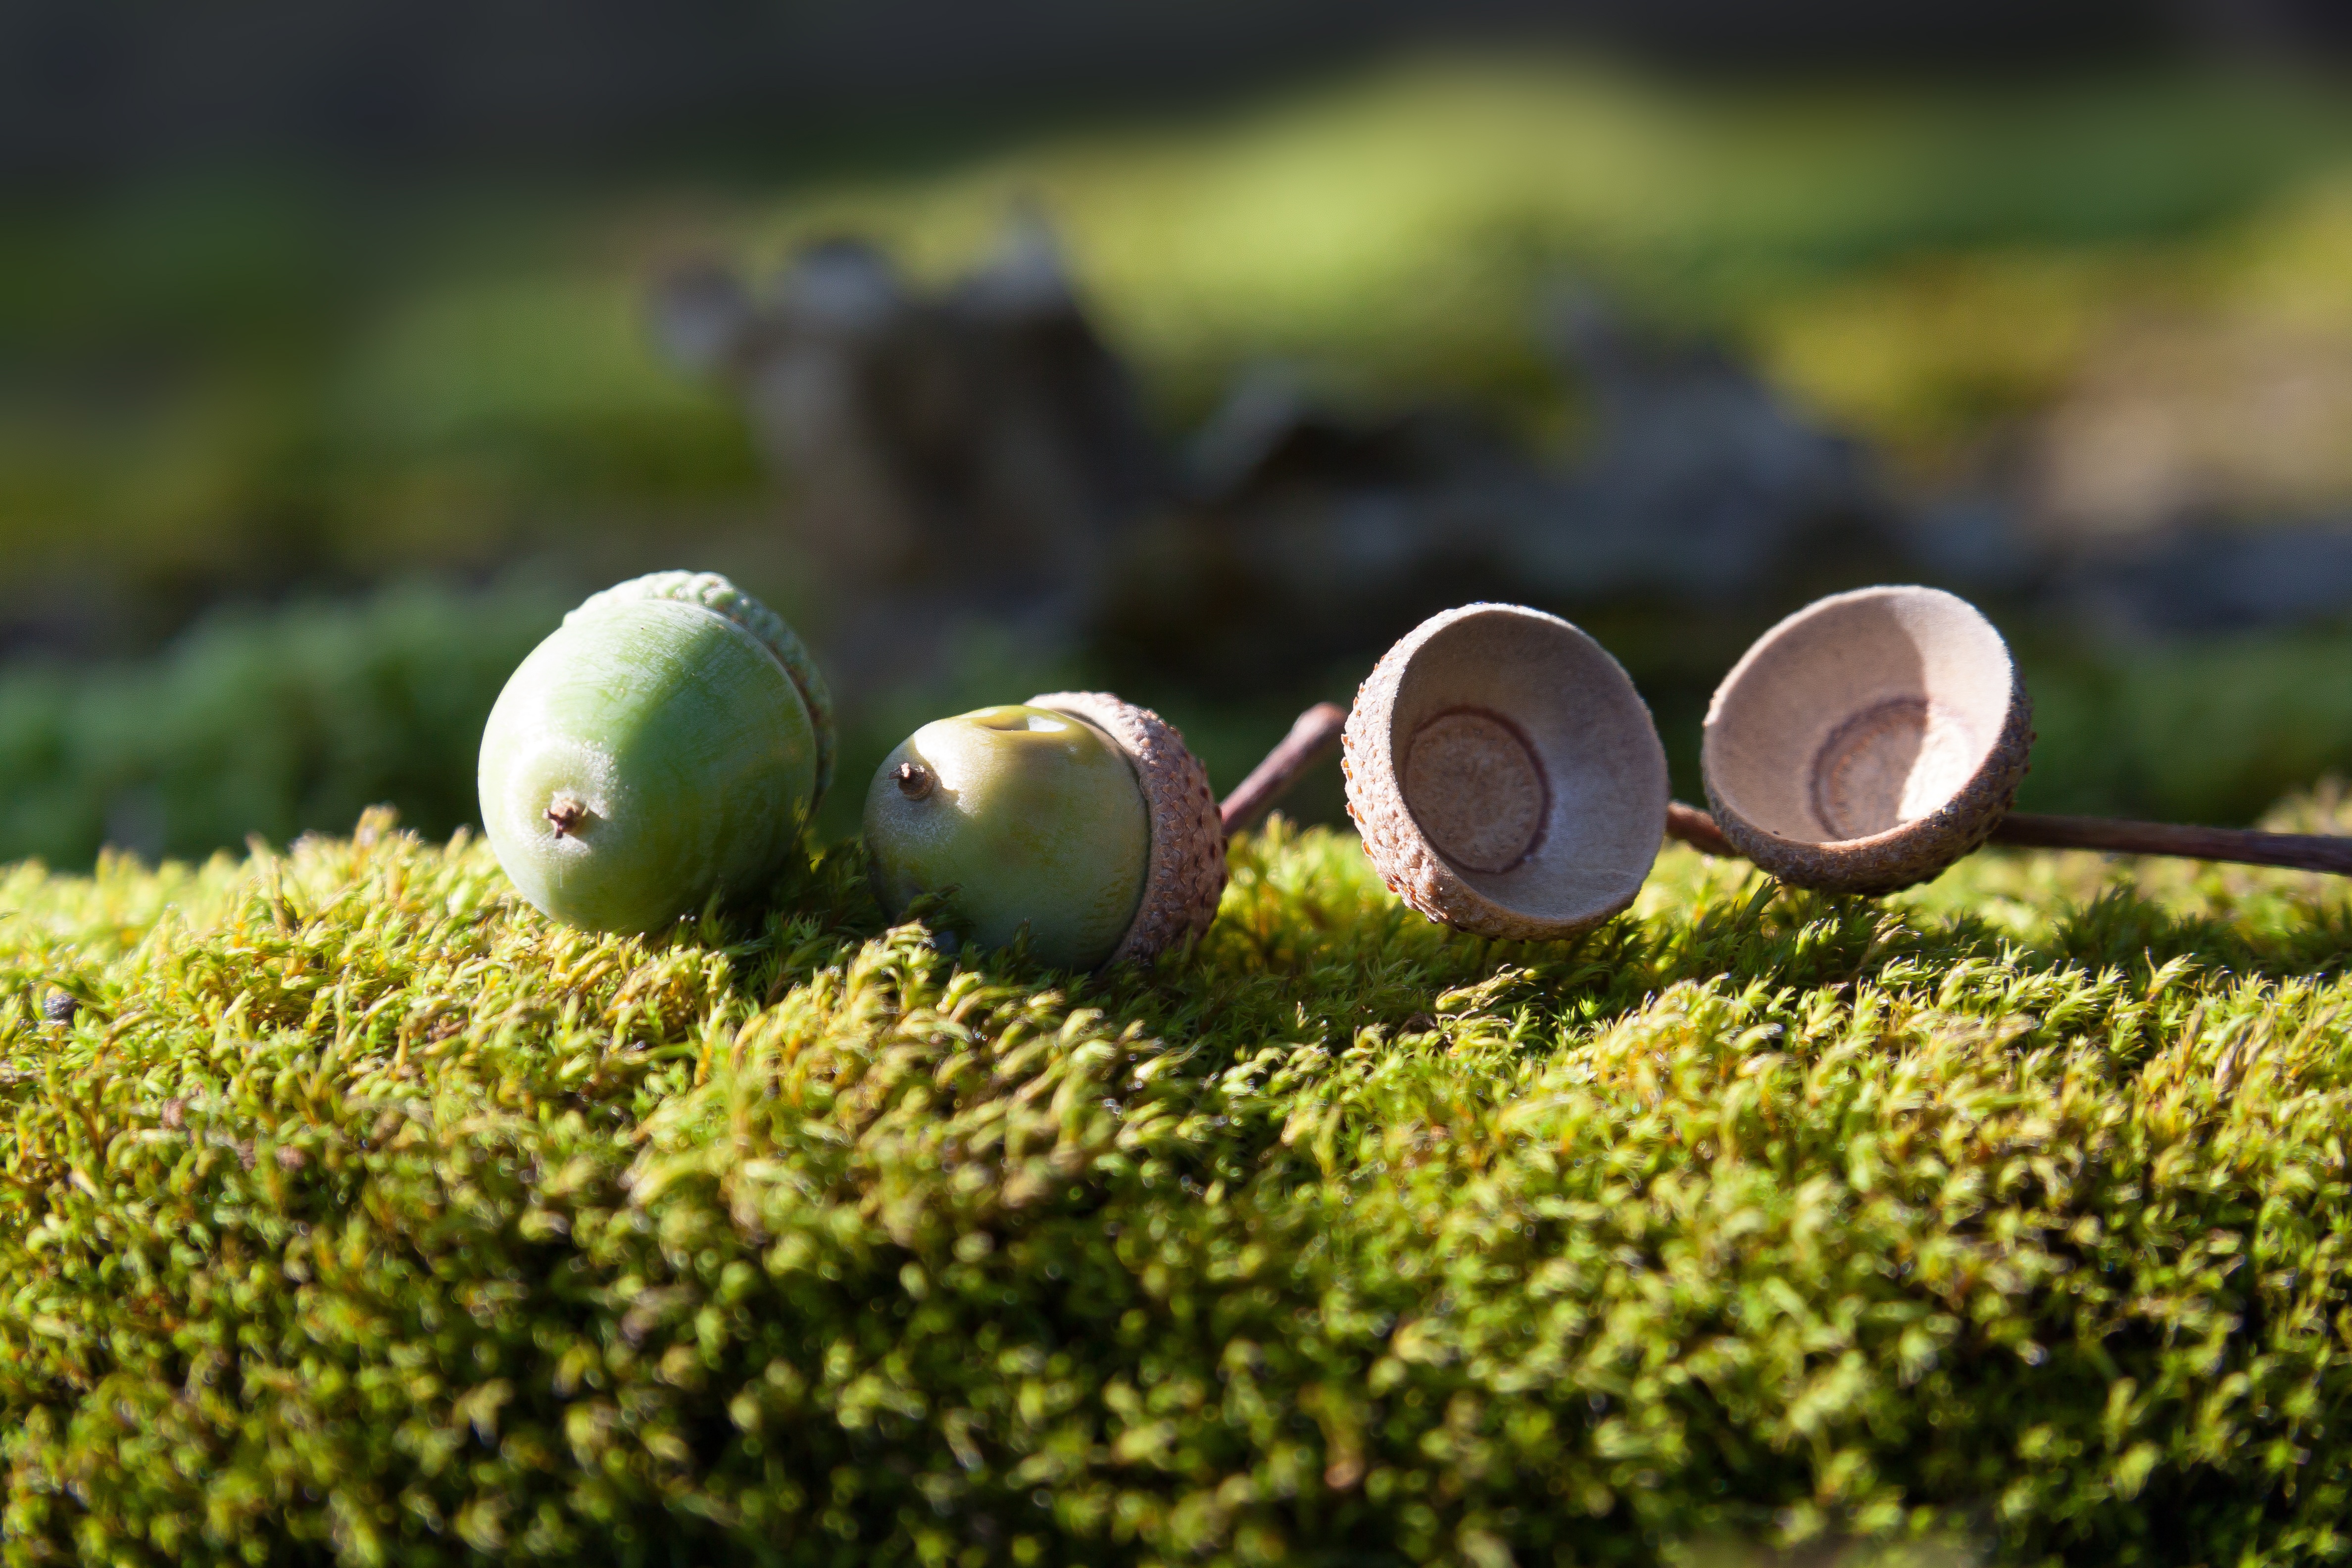
tree, nature, forest, grass, plant, lawn, fruit, sunlight, leaf, flower, moss, food, green, produce, autumn, acorn, oak, oak fruit, quercus, macro photography, german oak, genus, buchengewaechs